Flute Quartet No. 4 (Mozart)

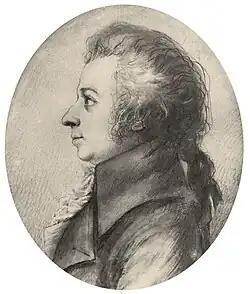
Stock's 1789 miniature of Mozart

The Flute Quartet No. 4 in A major, K. 298, by Wolfgang Amadeus Mozart is Mozart's final composition for flute quartet. Unlike the previous three quartets, written for the flutist Ferdinand De Jean, the Quartet in A is believed to have been written for recreational purposes, as opposed to on commission. The low Köchel number is misleading. The work is thought to have been written sometime in 1786 or 1787, only a few years before the composer's death.